Flag of Mali

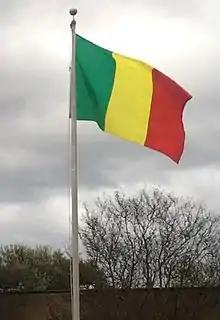
Flag of Mali

The national flag of Mali is a tricolour with three equal vertical stripes. From the hoist (the place where the flagpole meets the flag) the colours are green, gold, and red, the pan-African colours. The flag of Mali is almost identical to the flag of Guinea, with the exception that the colours are in reverse order.